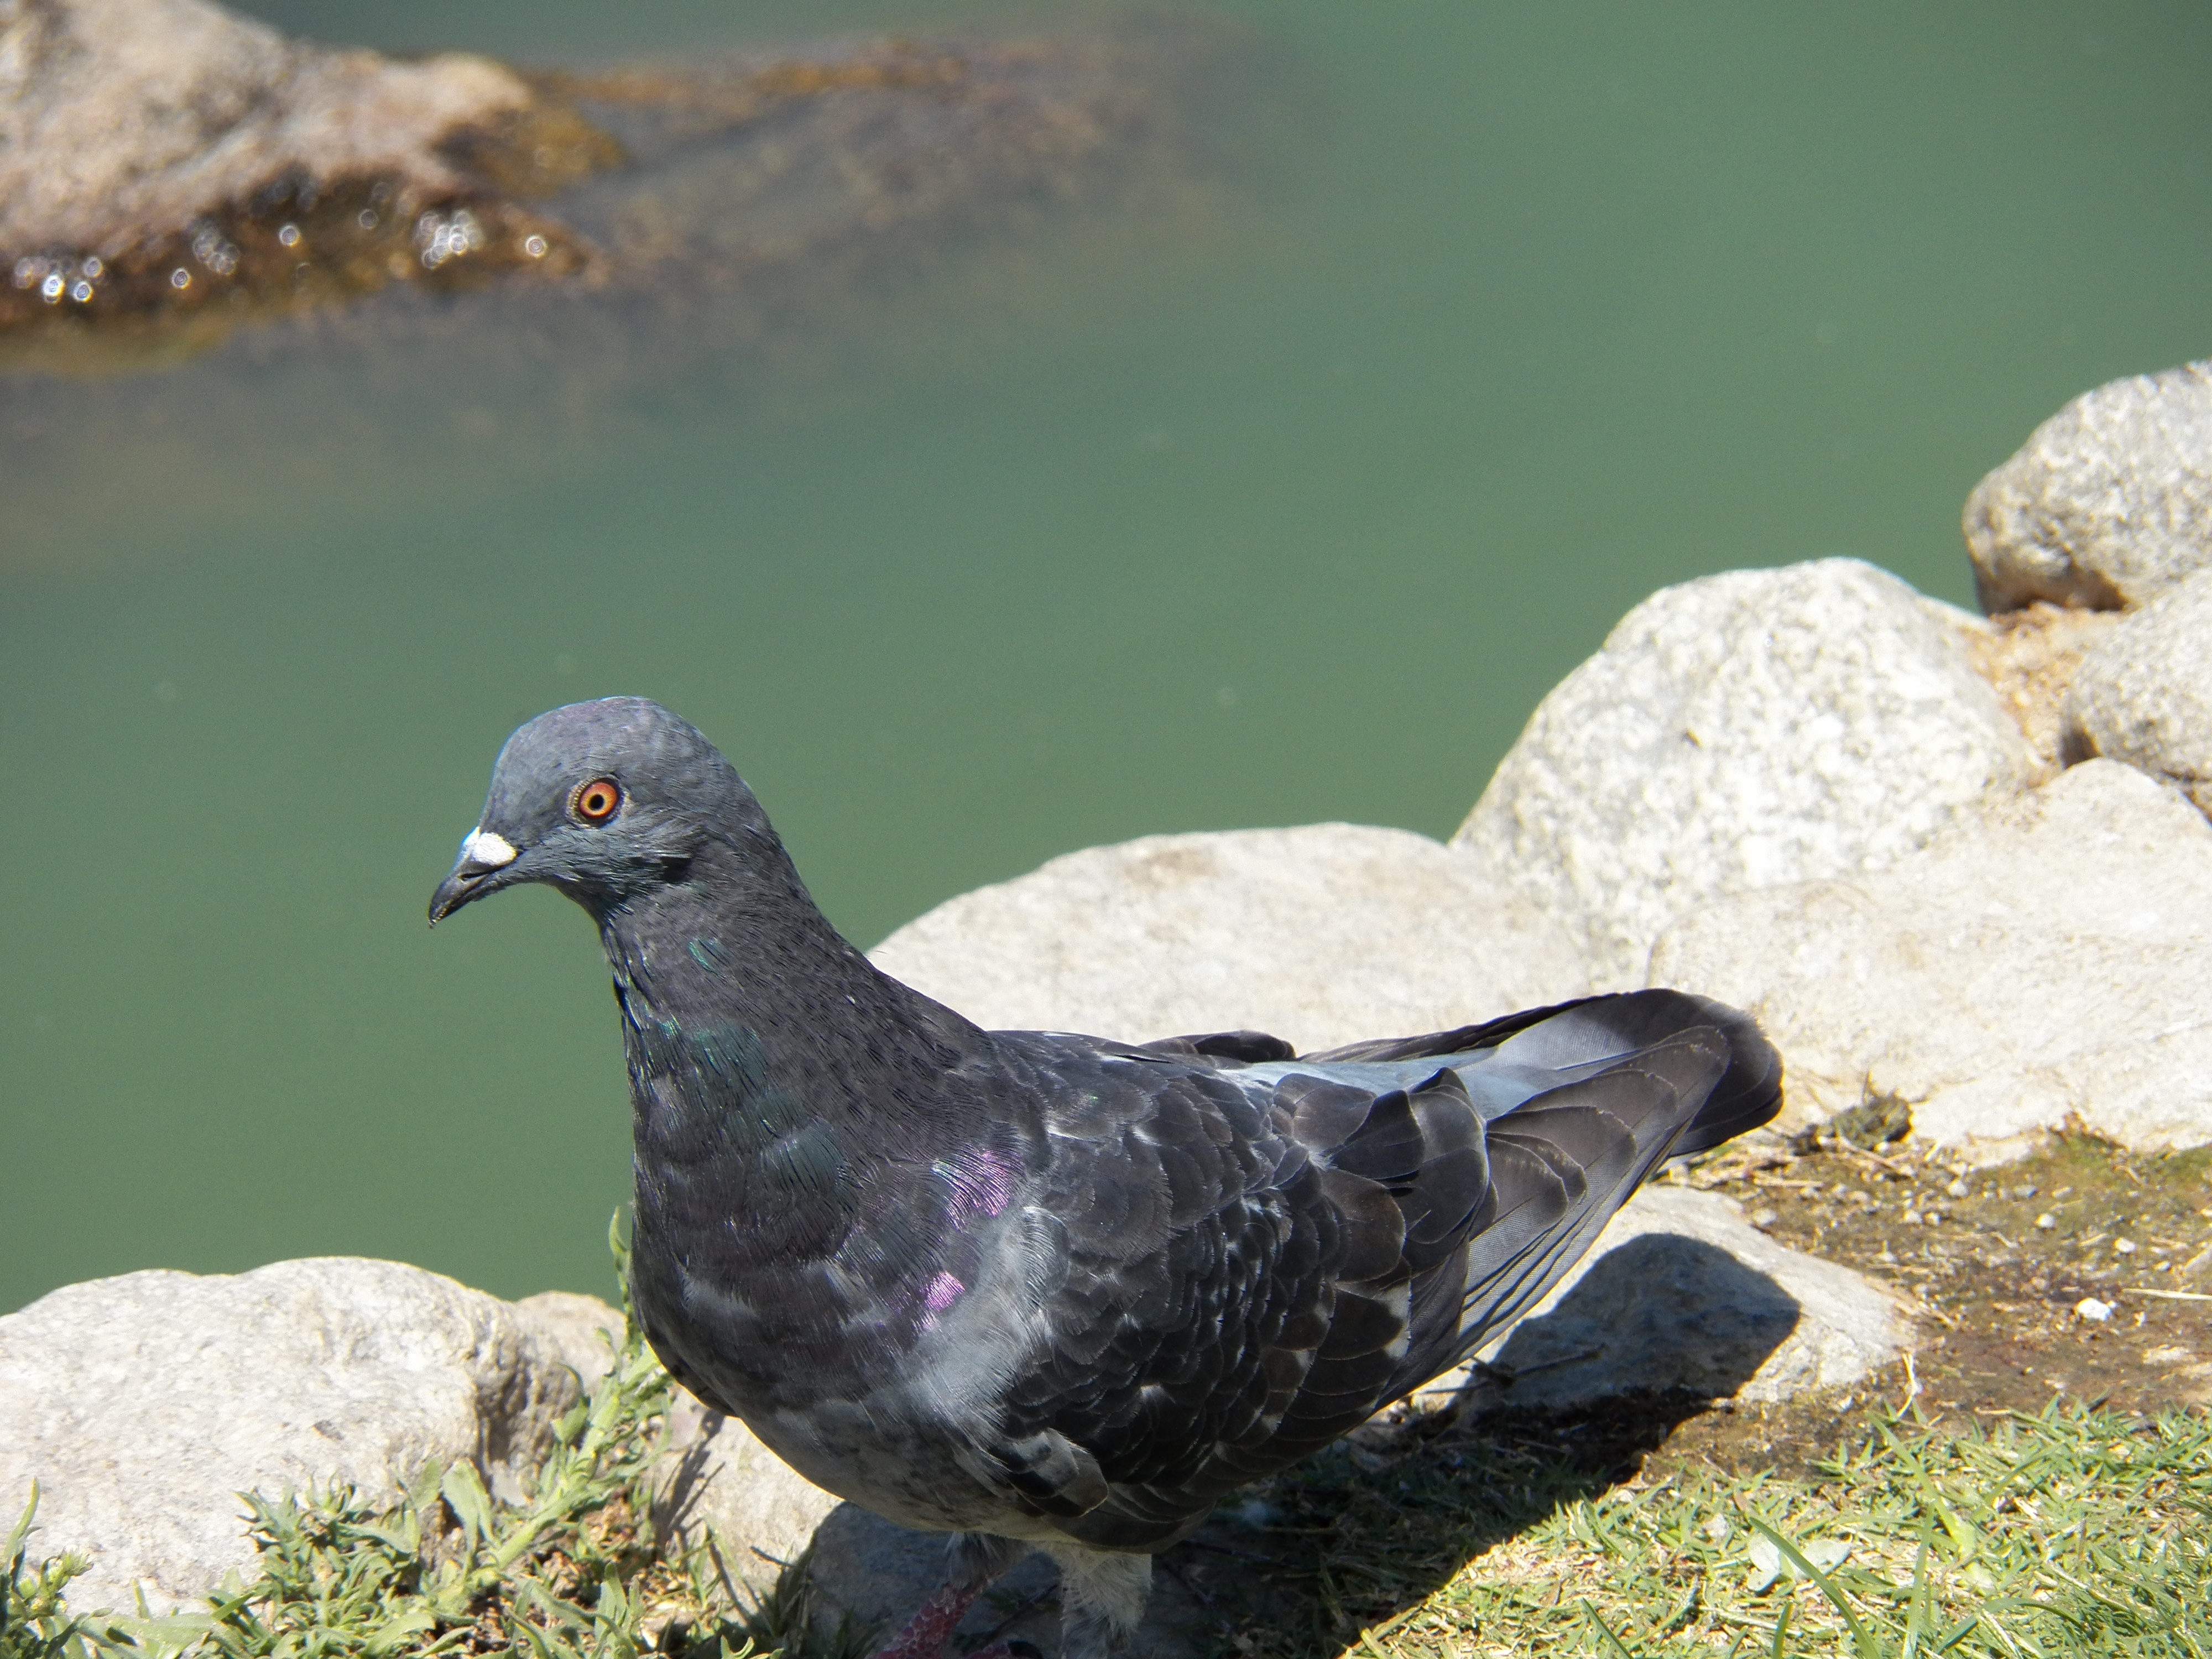
water, bird, pond, wildlife, wild, beak, blue, fauna, vertebrate, pigeons and doves, stock dove